1989 Greek Super Cup

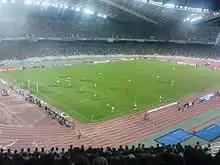
Athens Olympic Stadium.

This was the third Greek Super Cup held at the Athens Olympic Stadium, after 1987 and 1988.